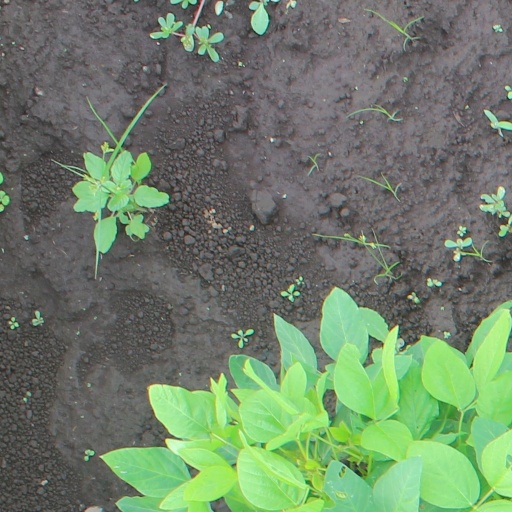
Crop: soybean